Sean M. Kirkpatrick

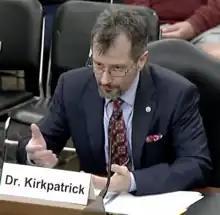
Kirkpatrick as sole witness before subcommittee hearing of the Senate Armed Services Committee on April 19, 2023 to testify about UAPs and his work as director of the All-domain Anomaly Resolution Office

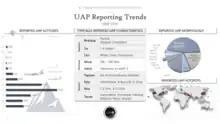
Slide from presentation by Sean Kirkpatrick, Director of AARO, on May 31, 2023 to NASA's UAP independent study team

Kirkpatrick testified on April 19, 2023 as sole witness before a subcommittee of the Senate Armed Services Committee in a hearing about UAPs chaired by Senator Kirsten Gillibrand (D-NY).